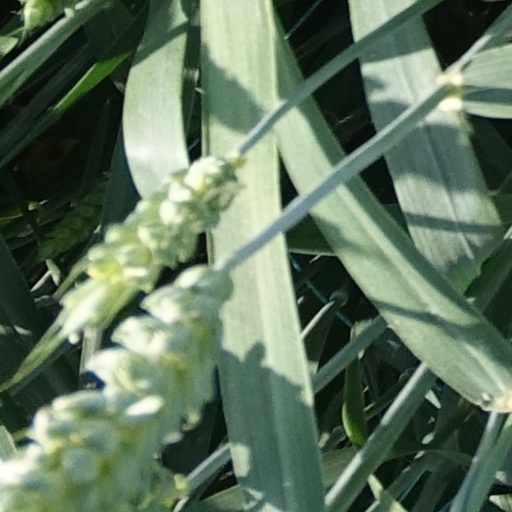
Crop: wheat